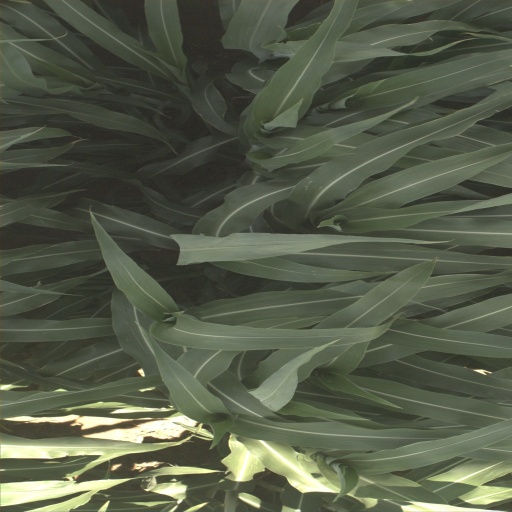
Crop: sorghum